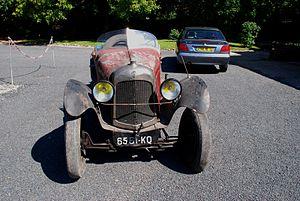
La Citroën 10 HP Type B2 est le second modèle d'automobile du constructeur Citroën construit par André Citroën entre mai 1921 et juillet 1926.